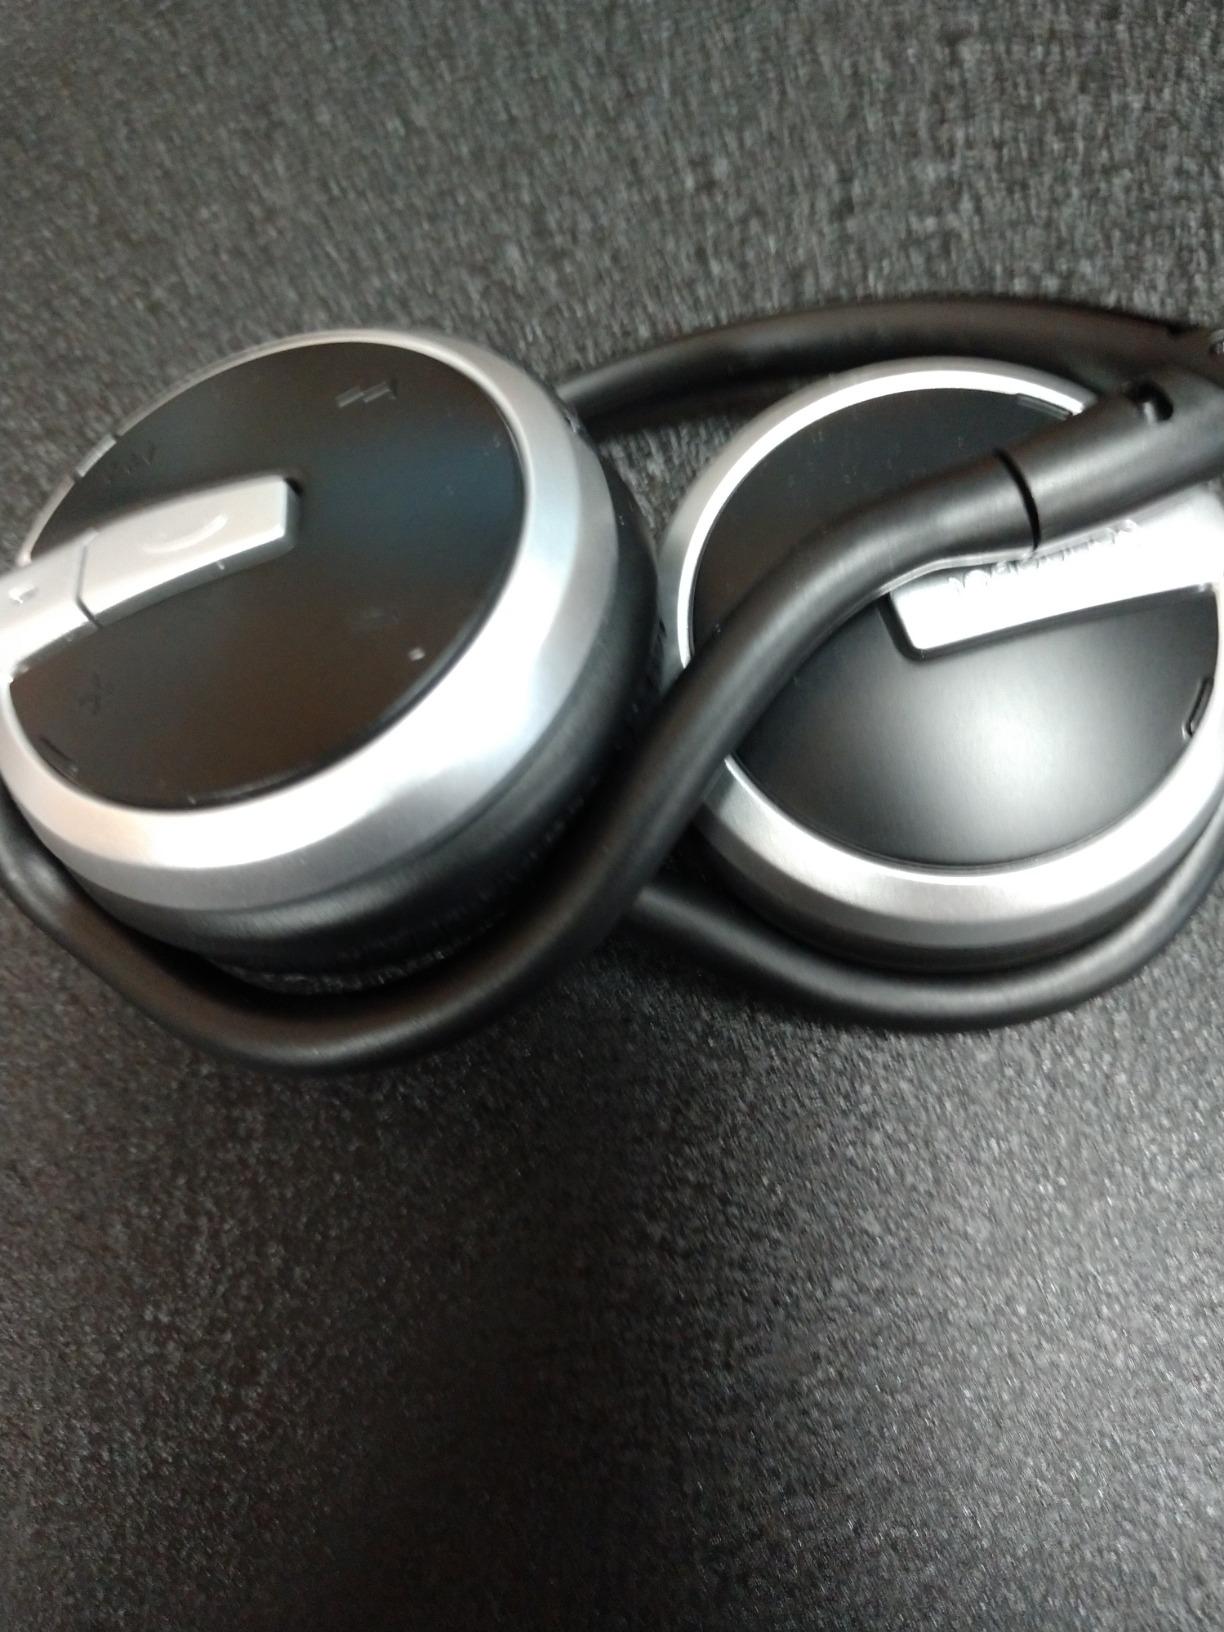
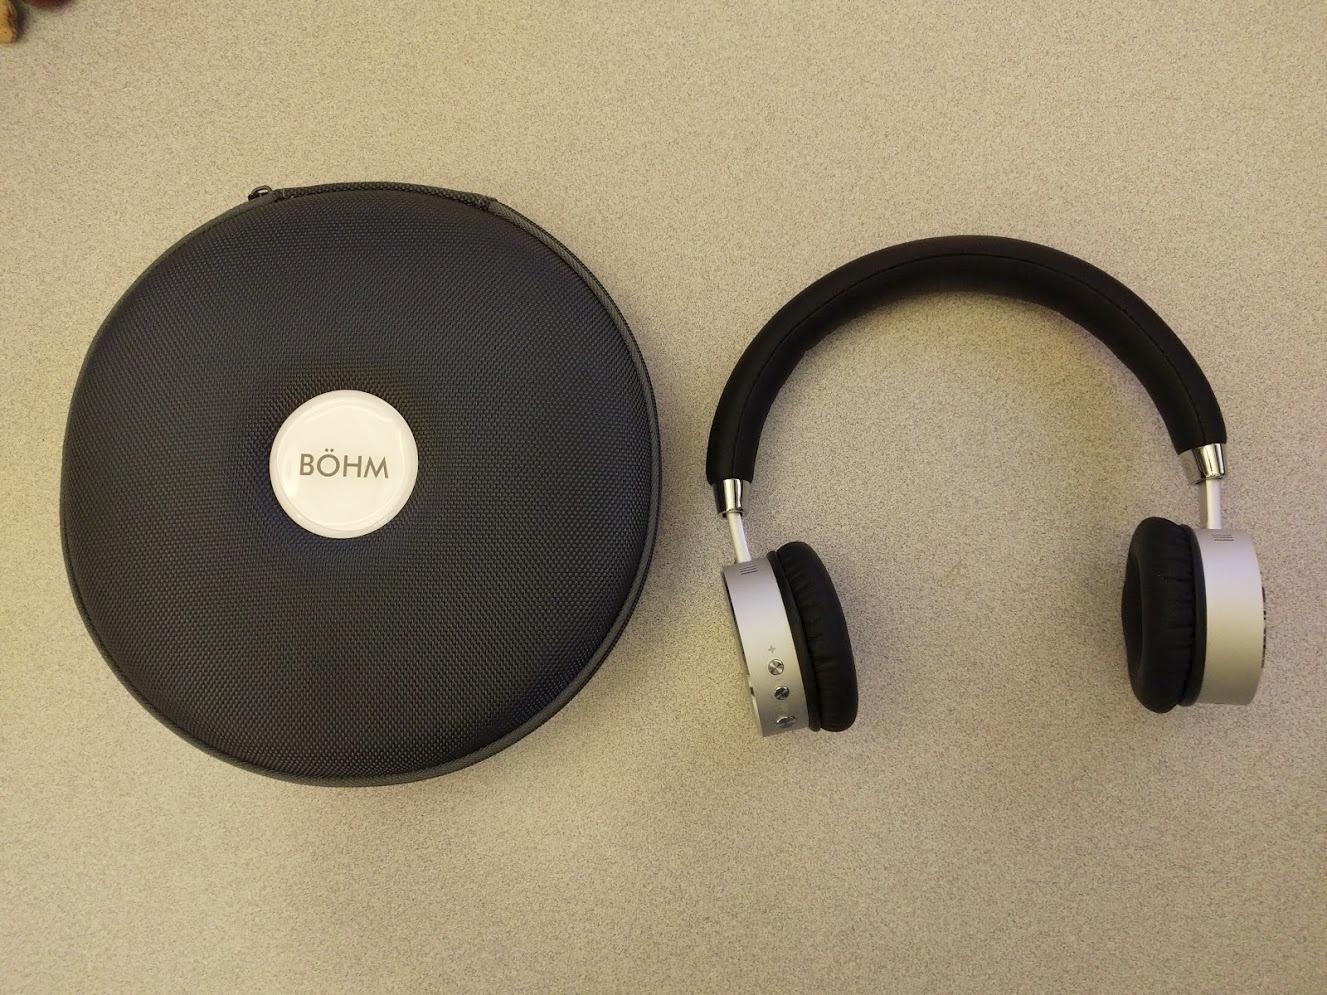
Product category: headphones
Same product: no